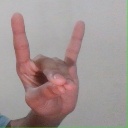
अक्षर: श